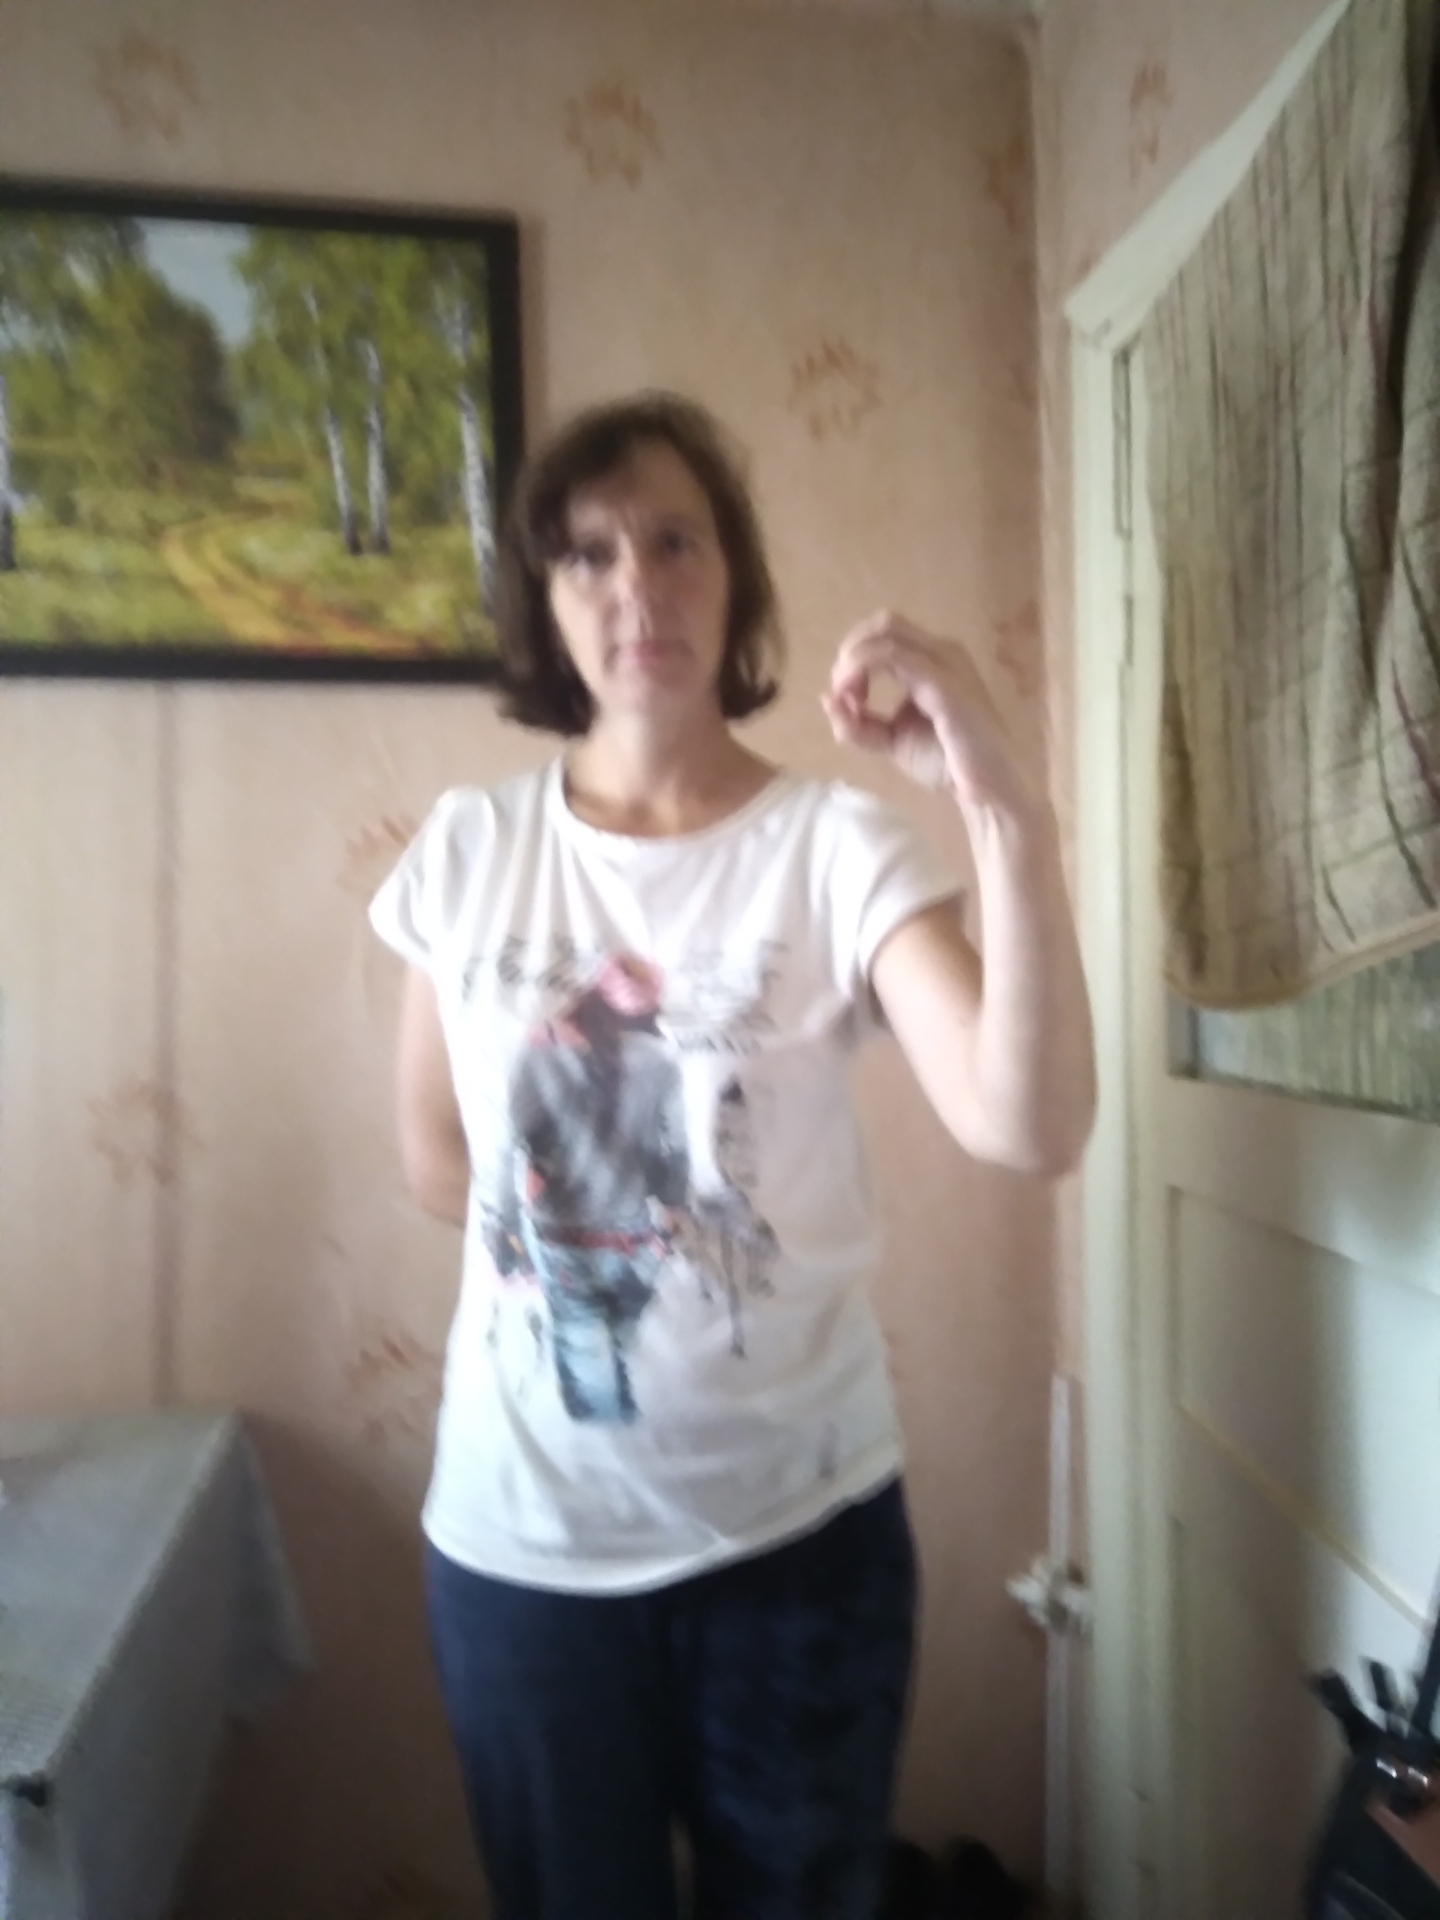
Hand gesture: grip